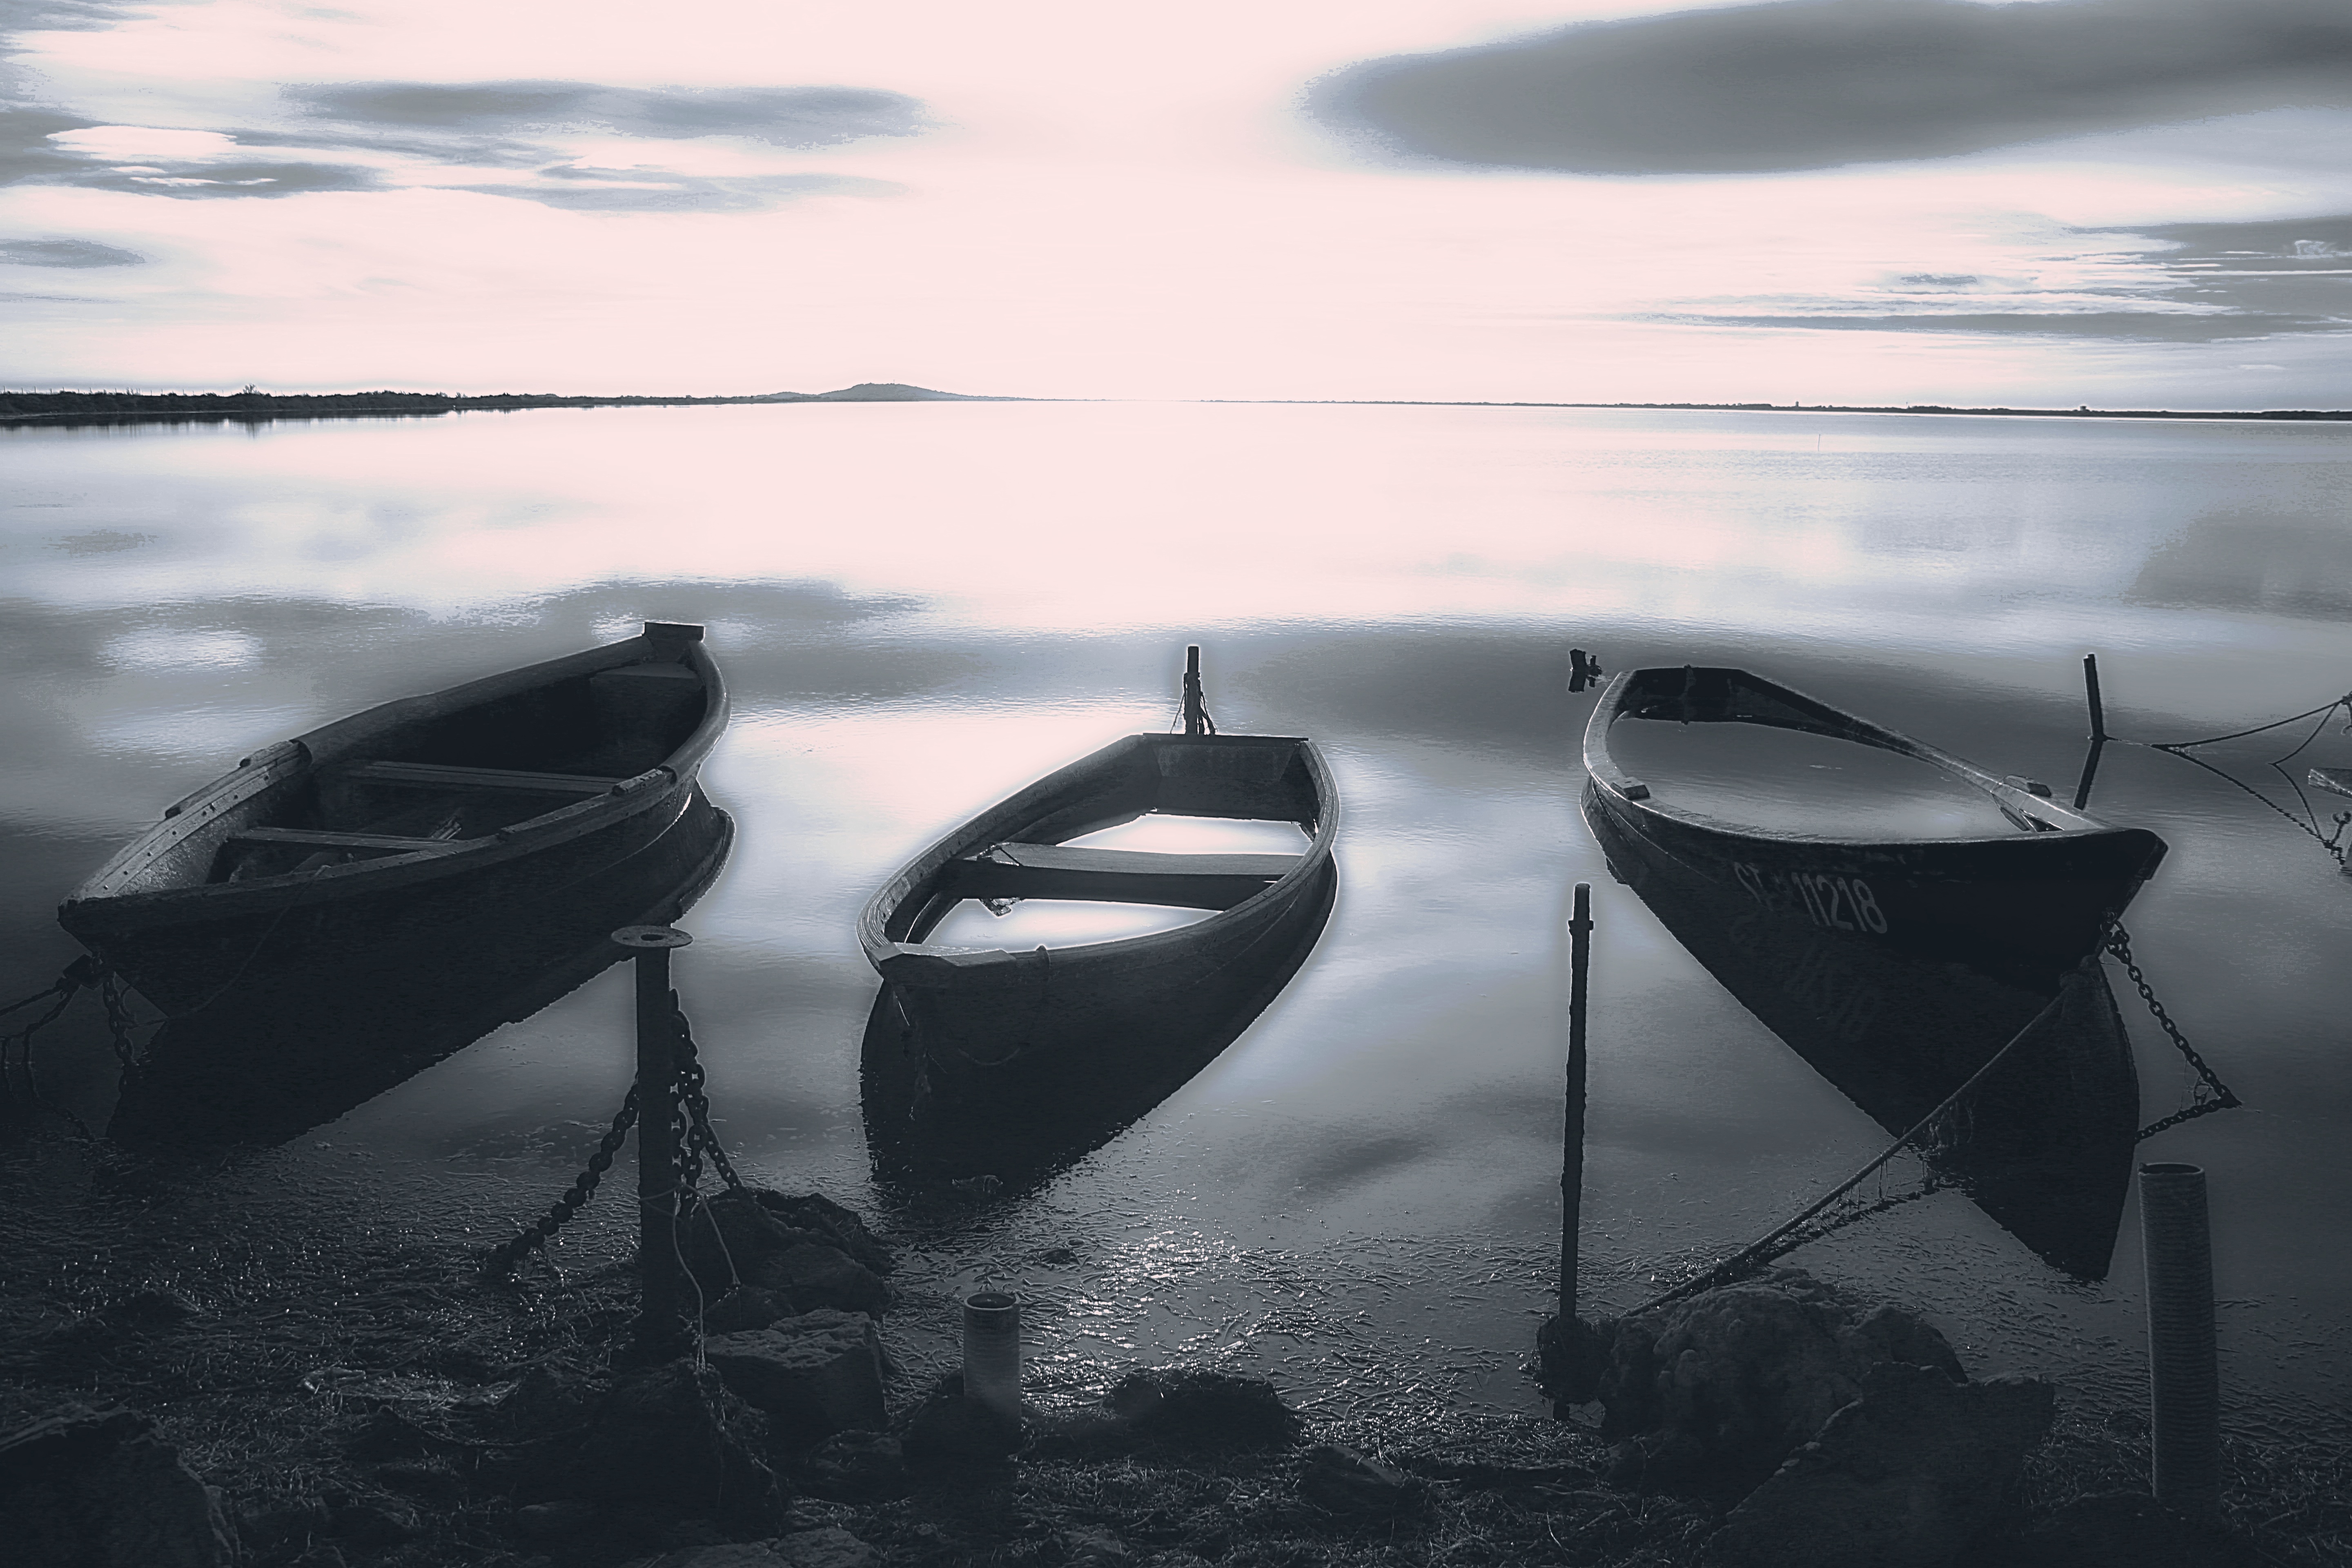
sea, water, ocean, black and white, boat, wave, lake, reflection, vehicle, contrast, black, monochrome, boating, watercraft, calm water, monochrome photography, watercraft rowing